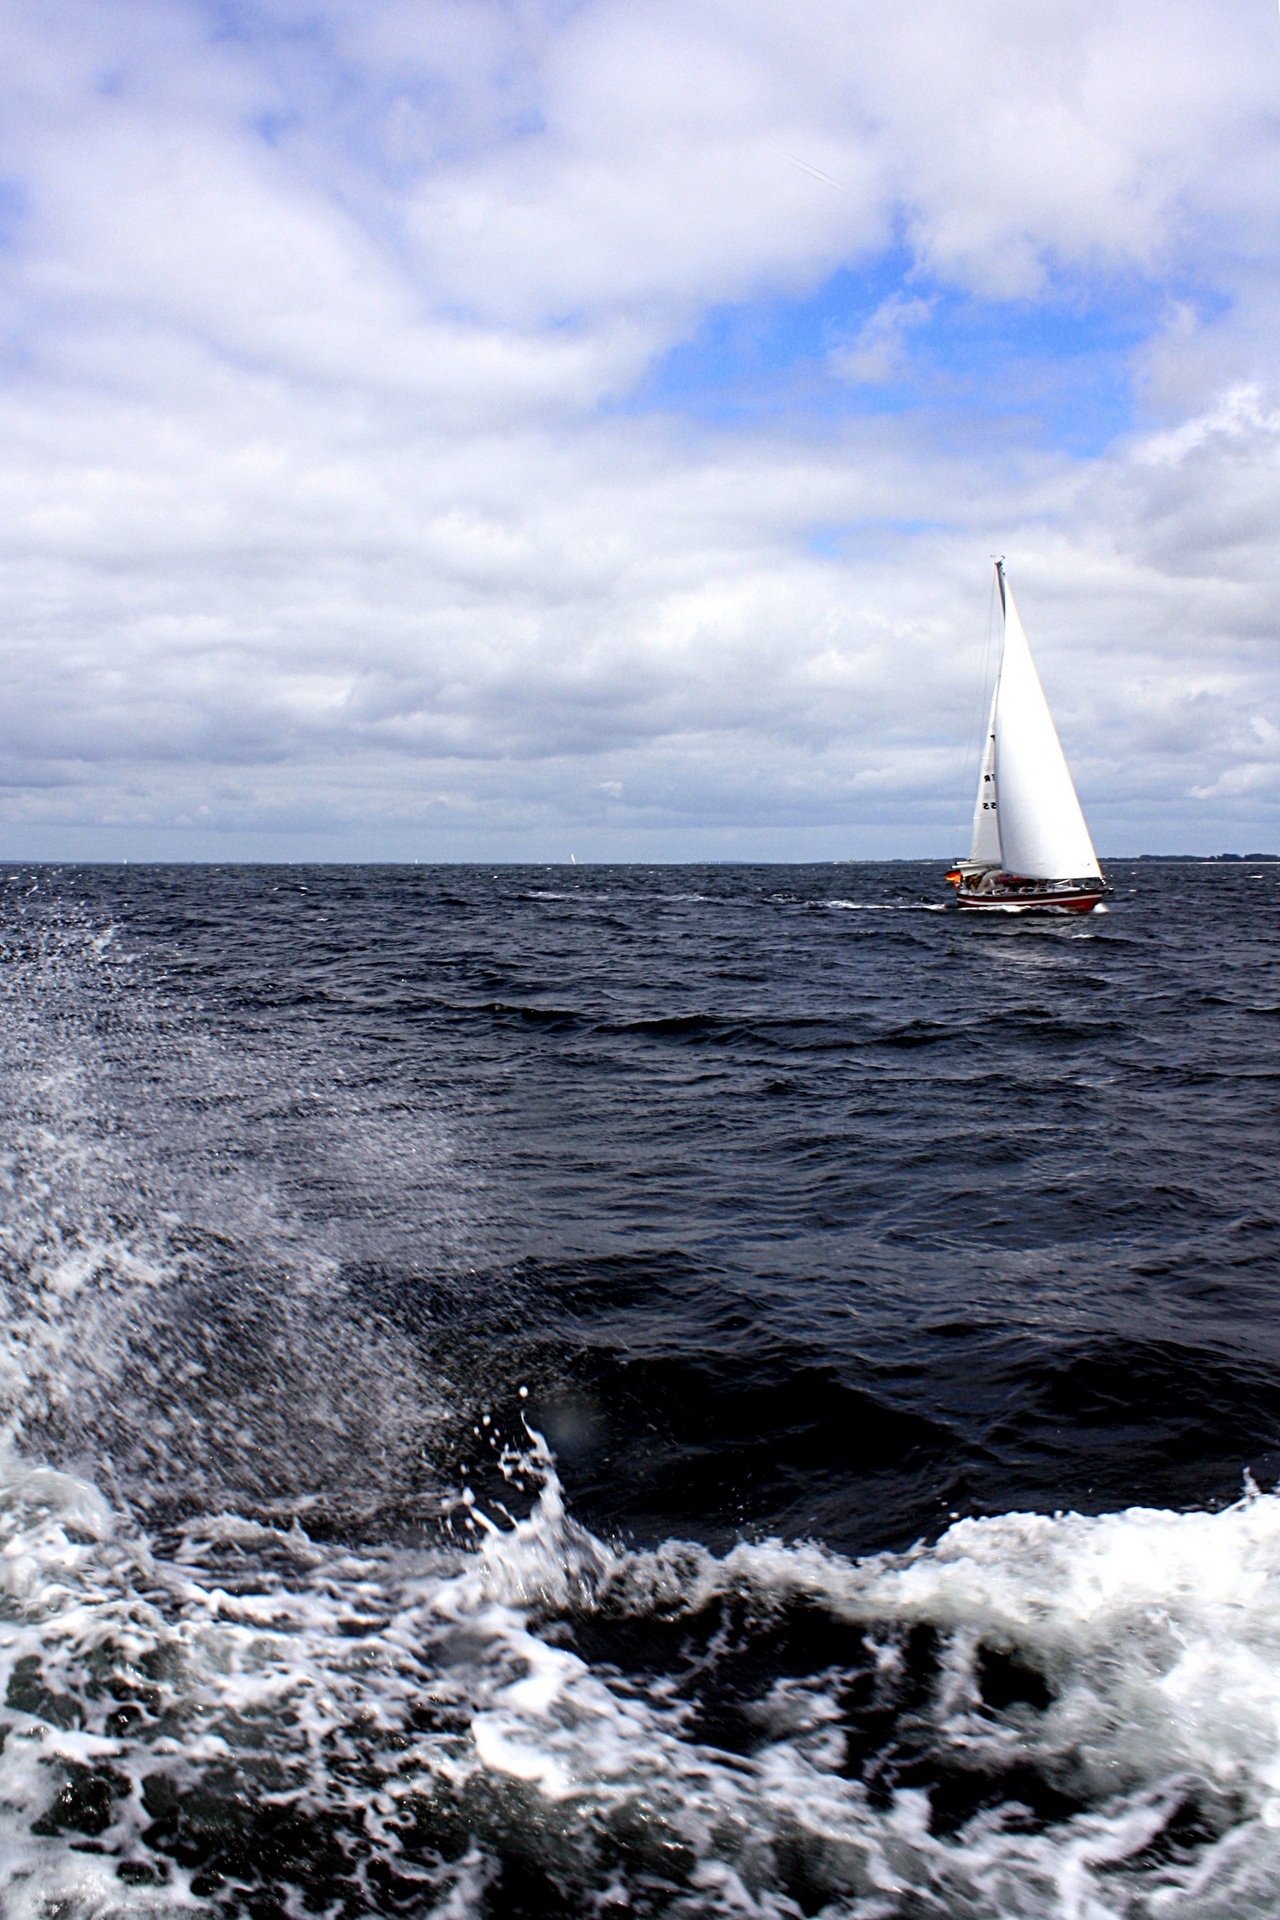
sea, coast, water, ocean, boat, shore, wave, lake, wind, vehicle, tower, sailing, holiday, body of water, sail, sailor, sailing boat, water sports, wind wave